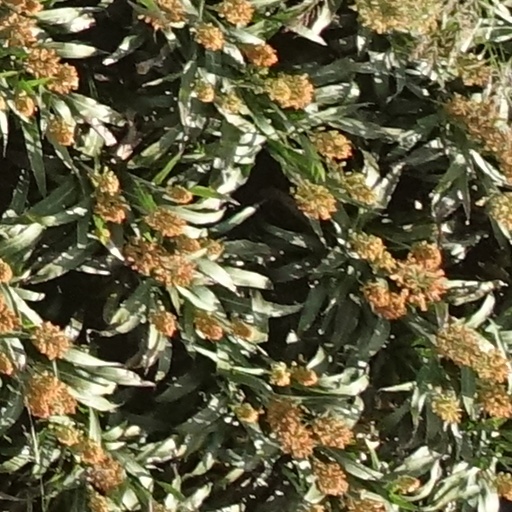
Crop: sorghum